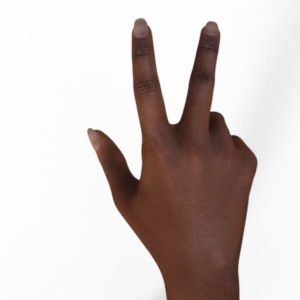
Label: scissors